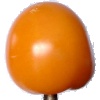
Label: Tomato Yellow 1